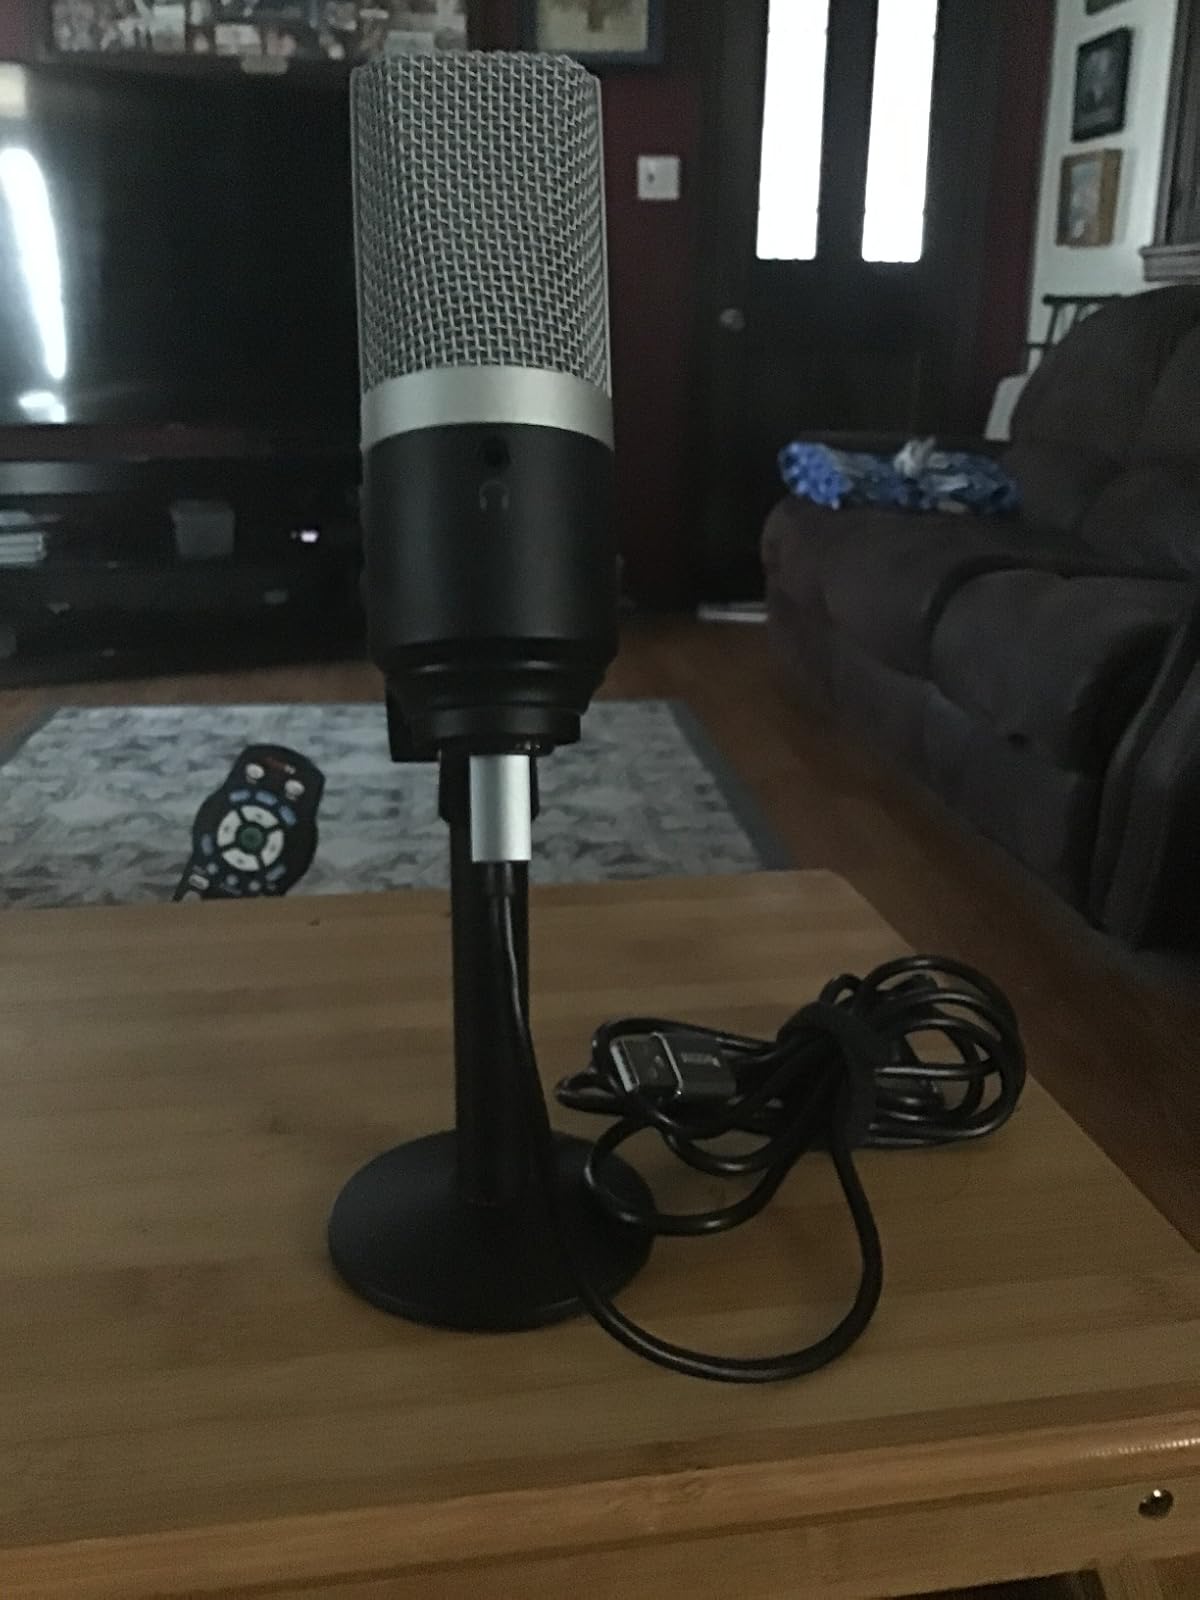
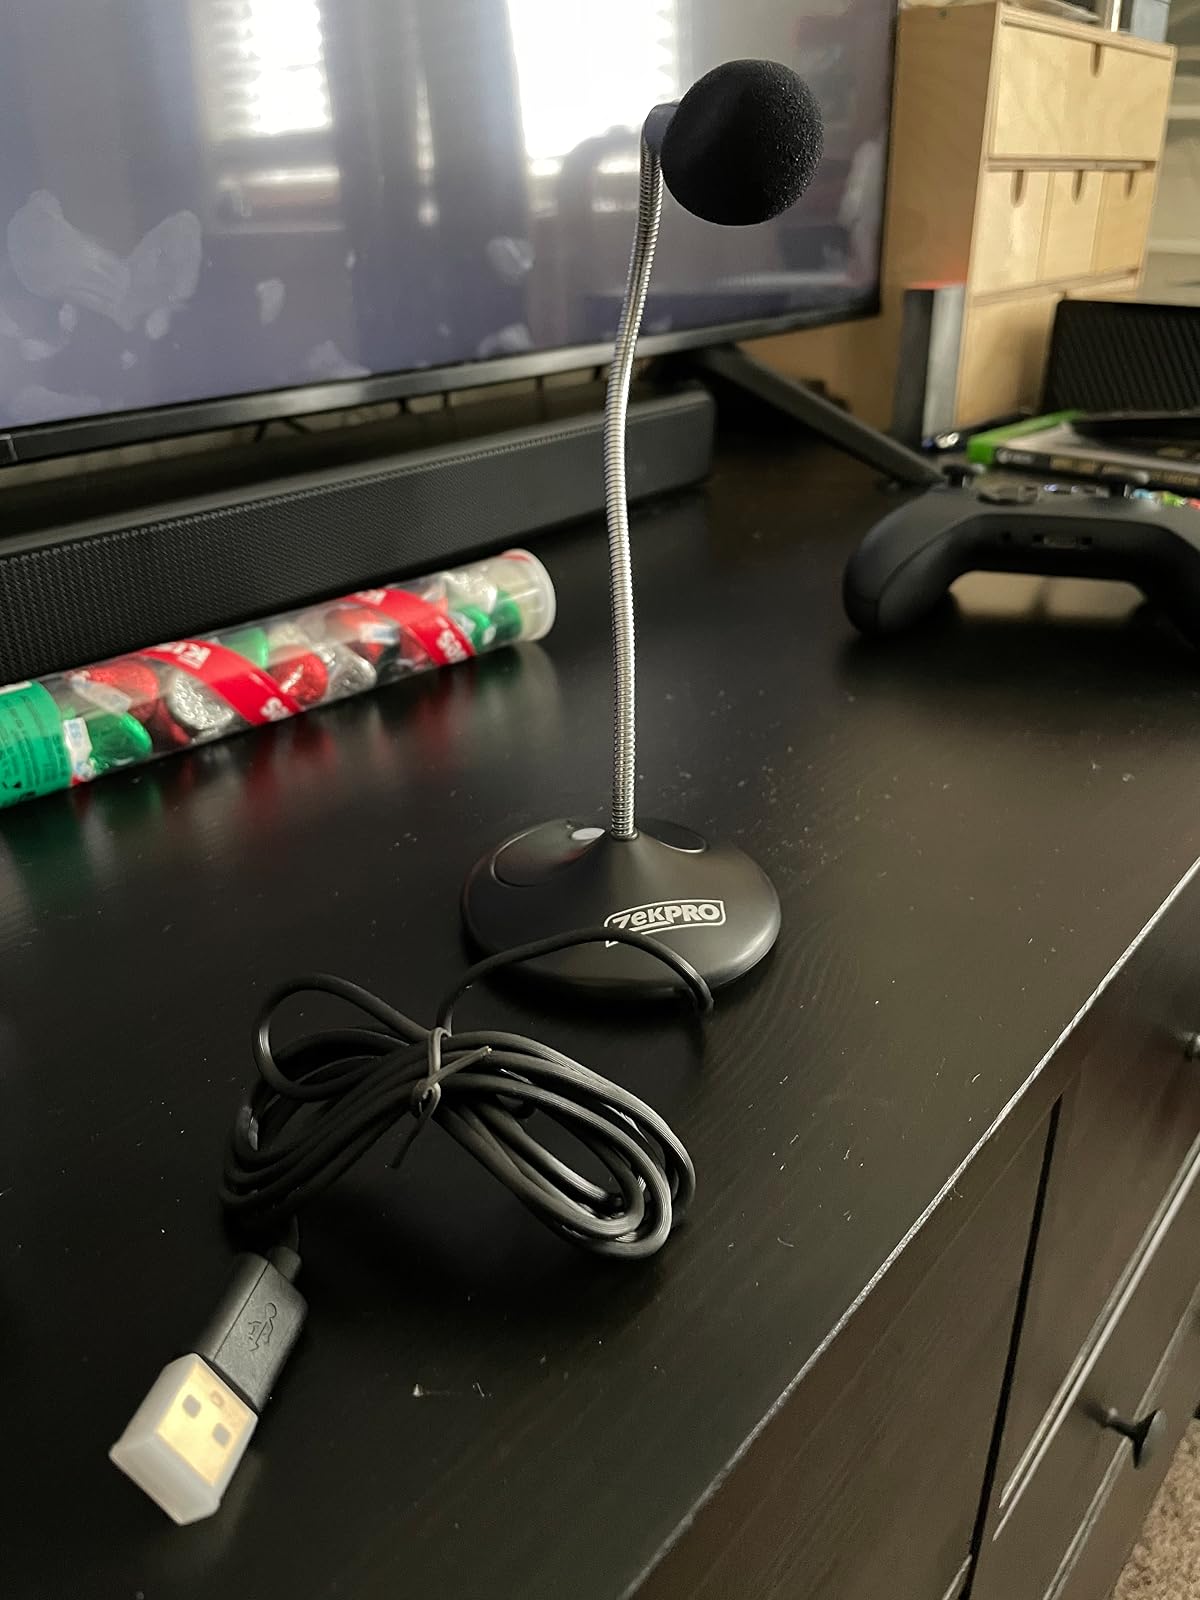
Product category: microphone
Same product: no